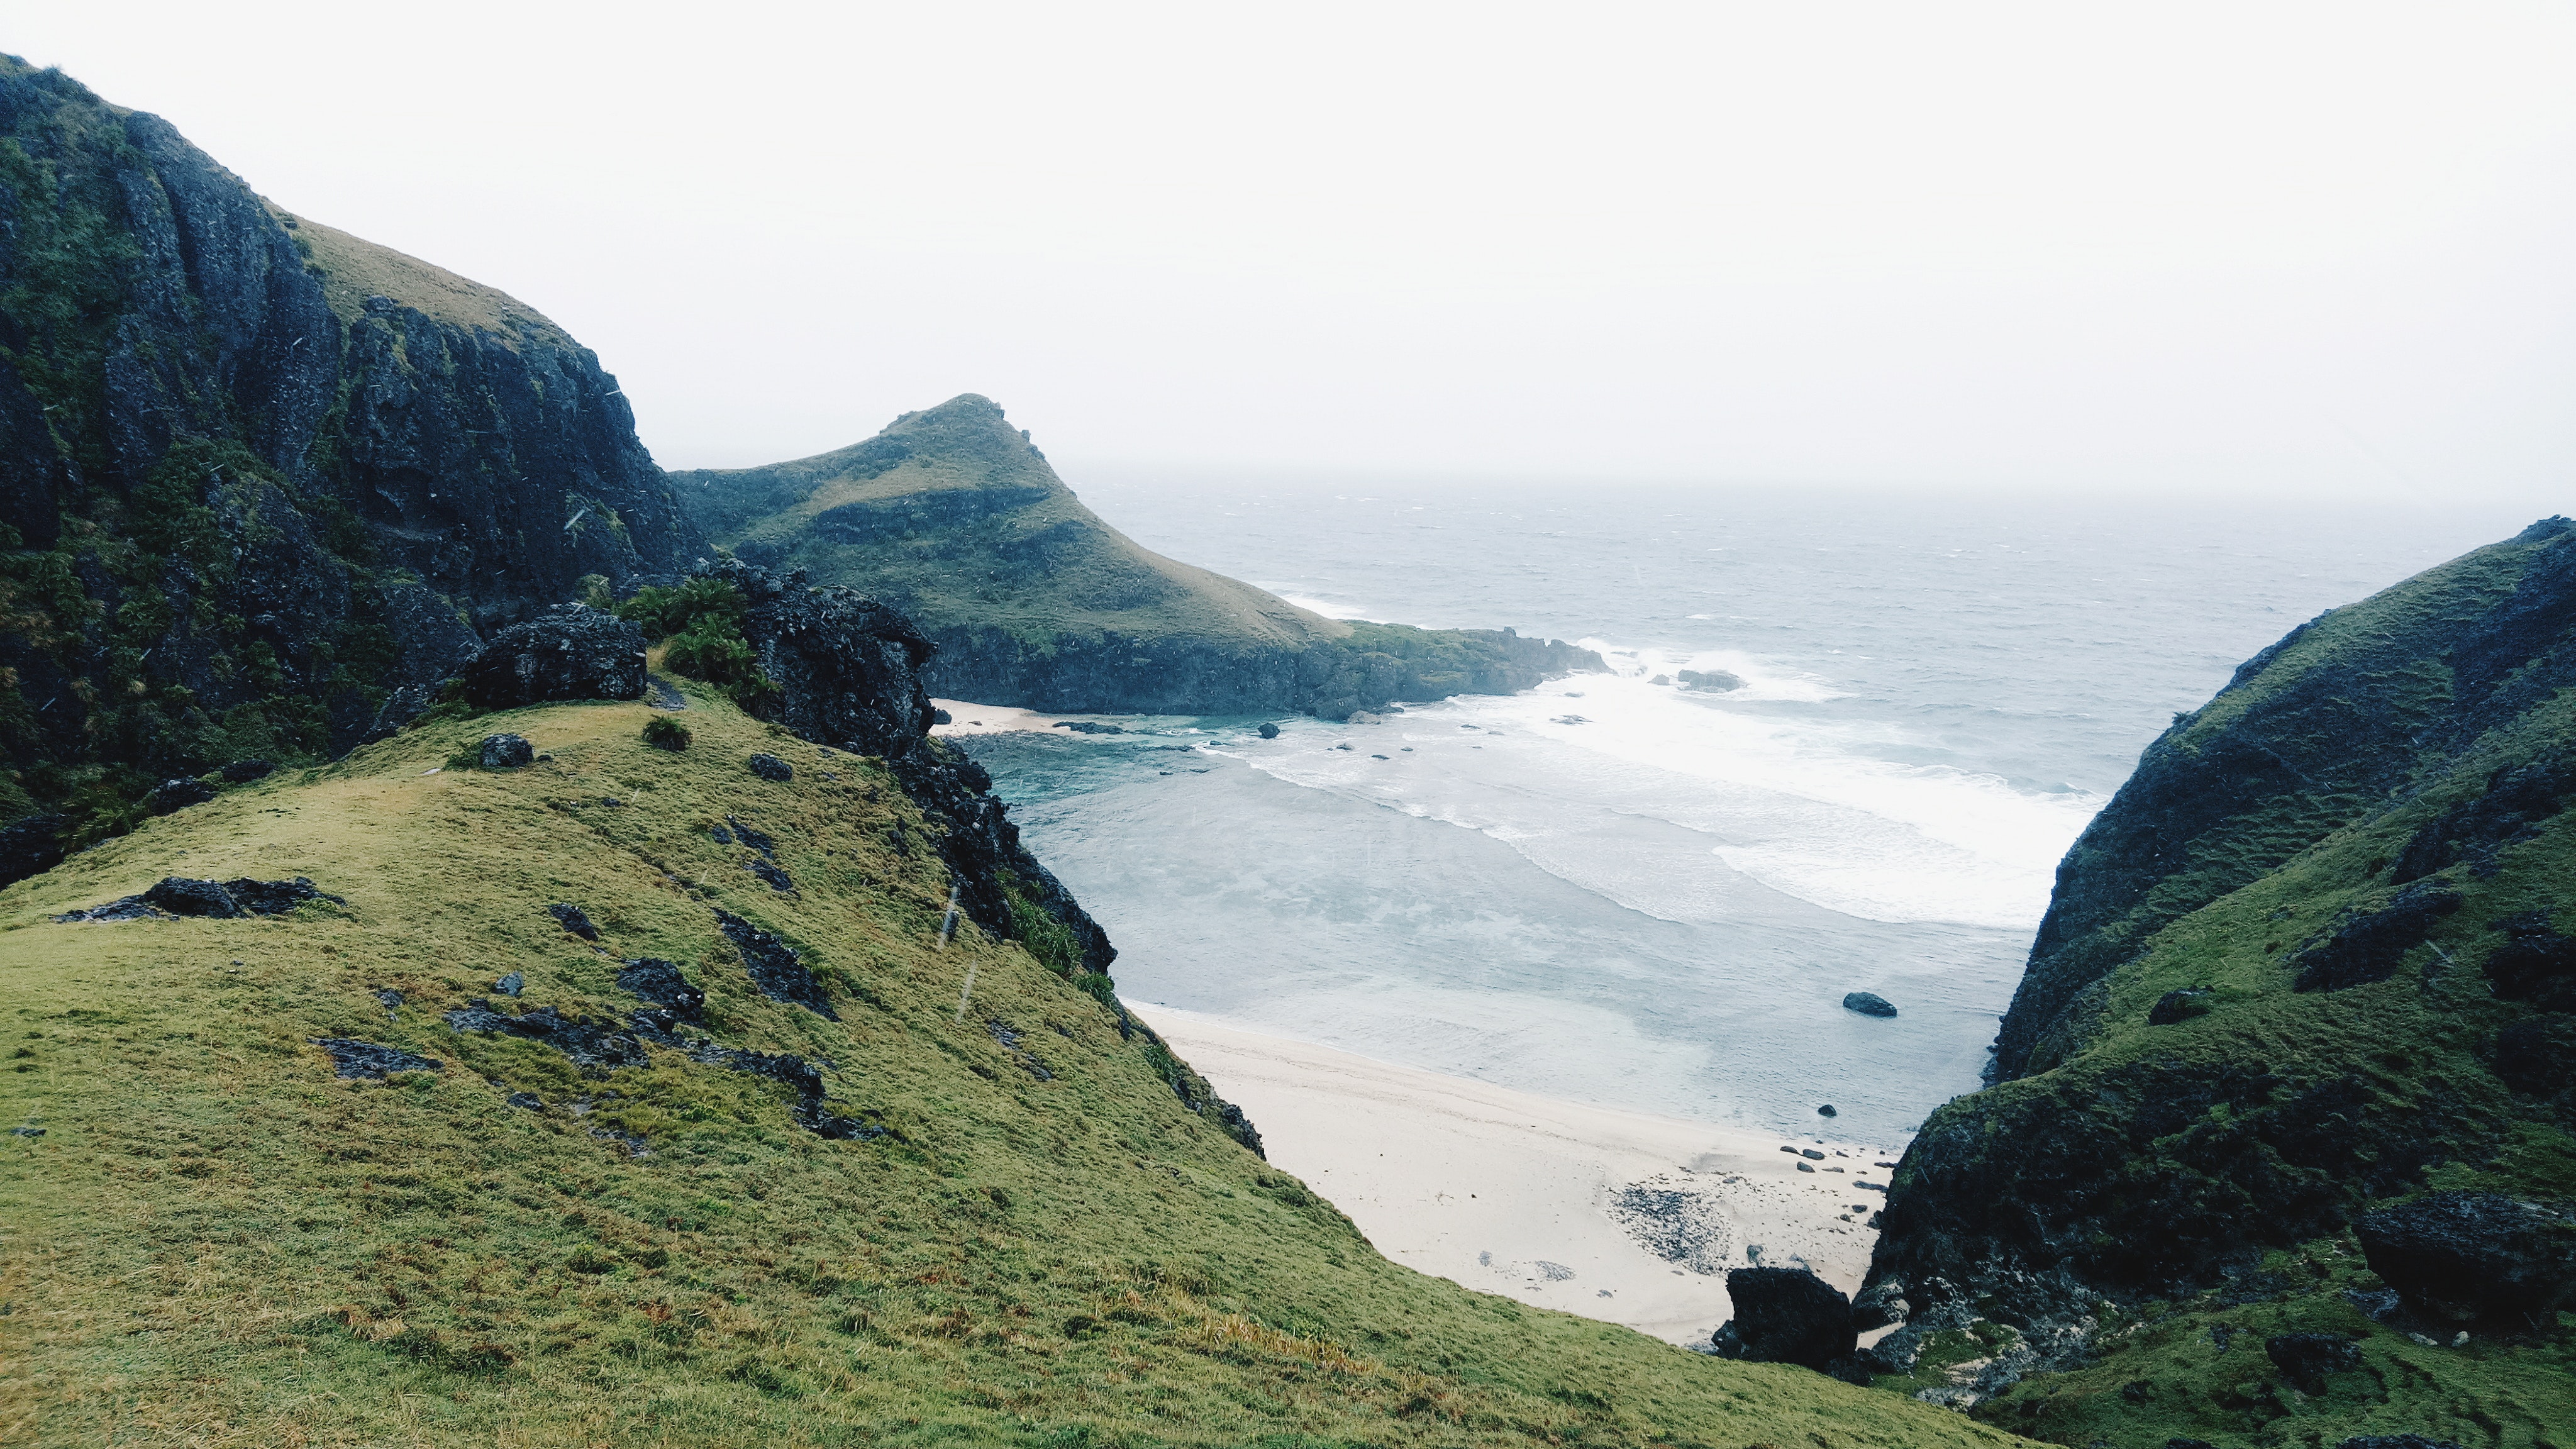
mountainous landforms, mountain, highland, coast, sky, headland, sea, natural landscape, cliff, promontory, wilderness, coastal and oceanic landforms, hill, hill station, klippe, ocean, ridge, terrain, fjord, fell, cape, valley, mount scenery, bay, sound, cloud, landscape, rock, mountain range, road, Raised beach, tourism, vacation, national park, wave, wind wave